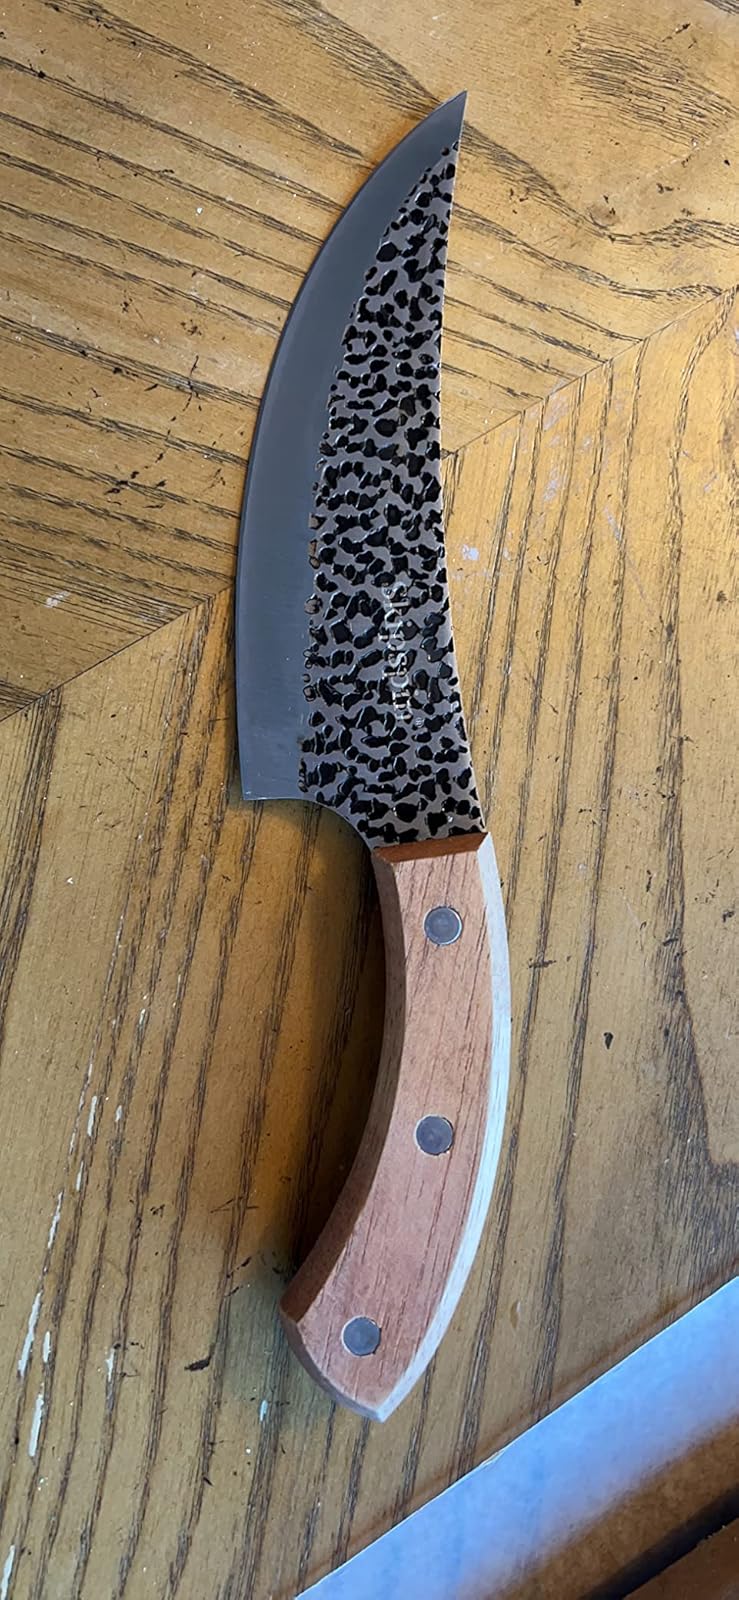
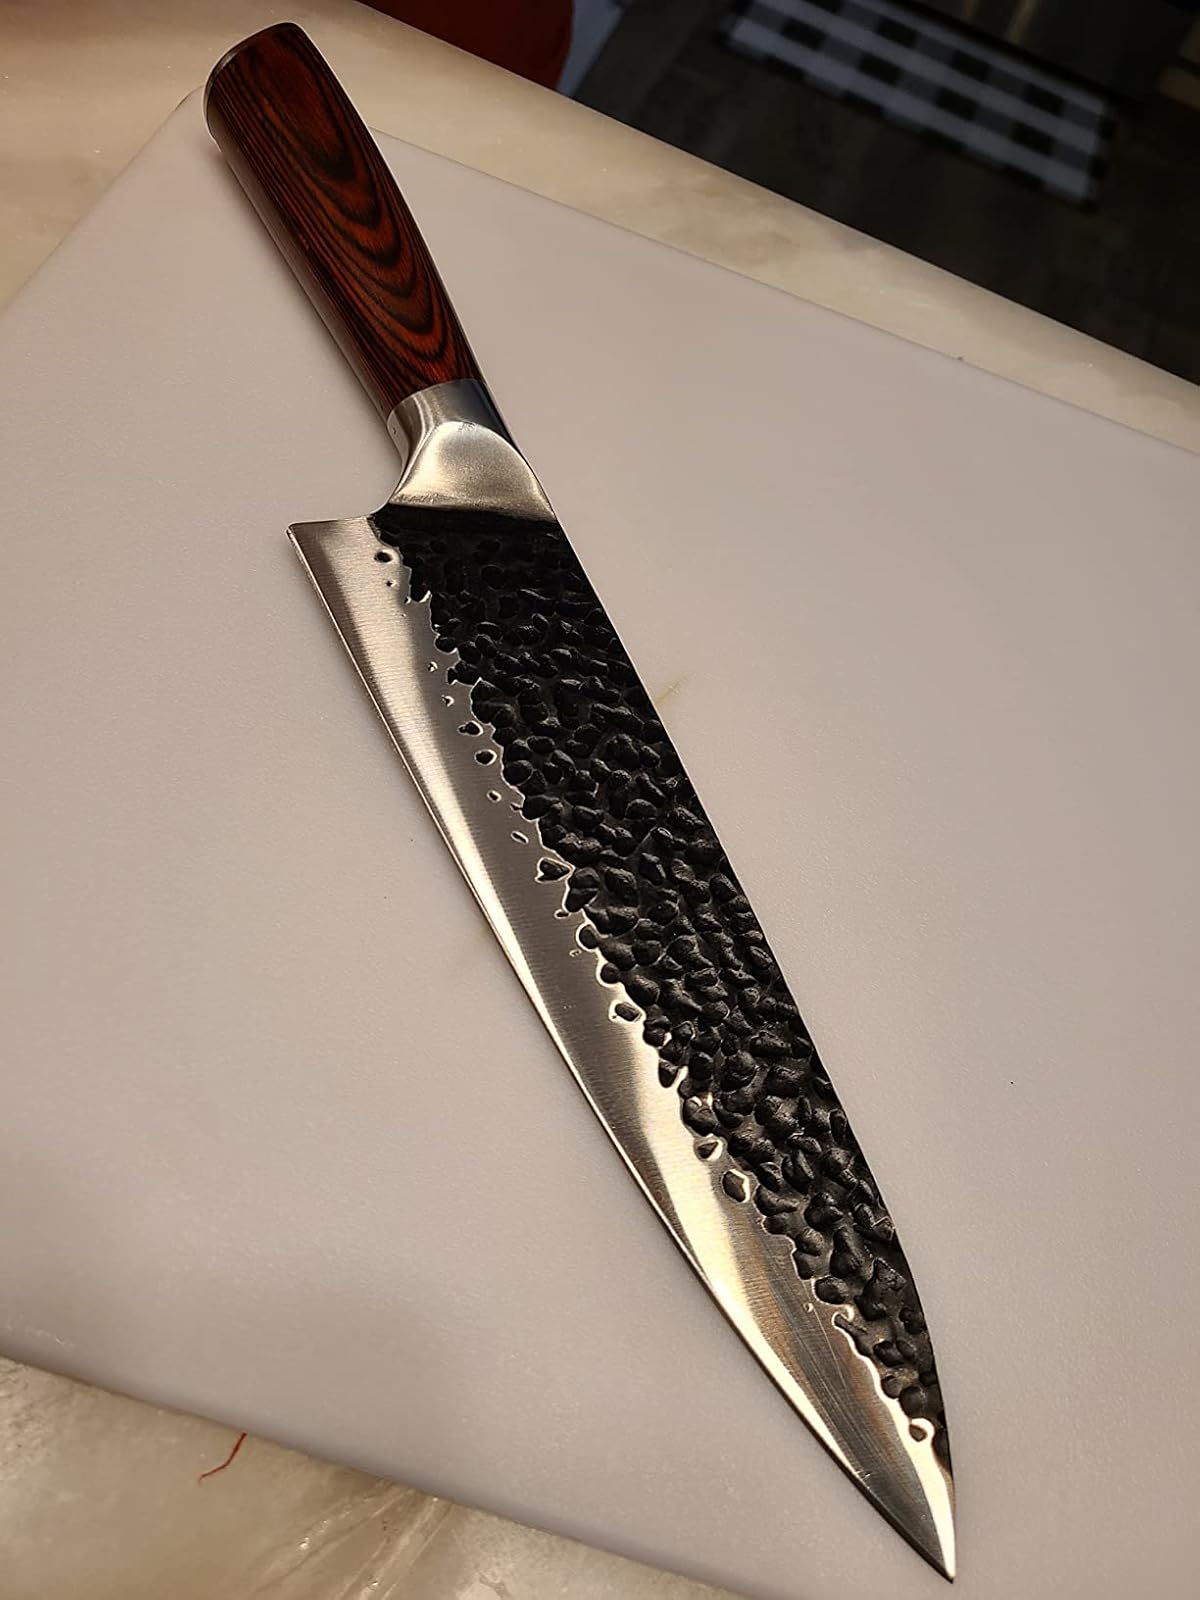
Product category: items_knife
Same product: no